Donnie Darko

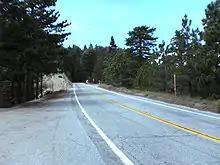
The Angeles Crest Highway

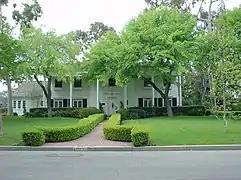
The Darko family home in Los Cerritos in Long Beach

Filming was completed in 28 days, the same length of time as the film's events, in July and August 2000. Most of the film was shot in Long Beach, California; Kelly was uninterested in shooting elsewhere because he wanted to portray a strong suburban feel. The ongoing commercial actors strike had created a shortage of work, so additional actors and crew members willing to work for scale were hired for the film. The golf course scenes were filmed at Virginia Country Club and the school scenes were shot at Loyola High School. The opening scene with Donnie waking up was the first to be filmed; it was shot at sunrise on the Angeles Crest Highway. The theatre marquee was shot at the Aero Theatre in Santa Monica. Kelly lost 20 lbs from the stress of filming to a tight schedule, plus the pressure of justifying himself to others that he could direct the film. He openly stated to the actors that he was inexperienced and had no idea how to address them properly, so he talked to them like they were his friends.